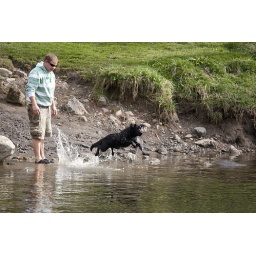
This dog hated swimming. The owner kept throwing the ball in the river but it really didn't enjoy it.